Iowa Hawkeyes men's basketball

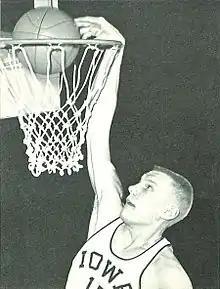
Naismith Basketball Hall of Fame inductee Don Nelson, 1962. Nelson was an All-American at Iowa. University of Iowa yearbook.

A two-time All-American at Iowa, Naismith Basketball Hall of Fame Inductee and 5 x NBA Champion and Coach, Don Nelson, played for Iowa and Coach Scheuerman from 1959 to 1962. Nelson has the most wins as a coach in NBA history and his #19 is retired by the Boston Celtics.